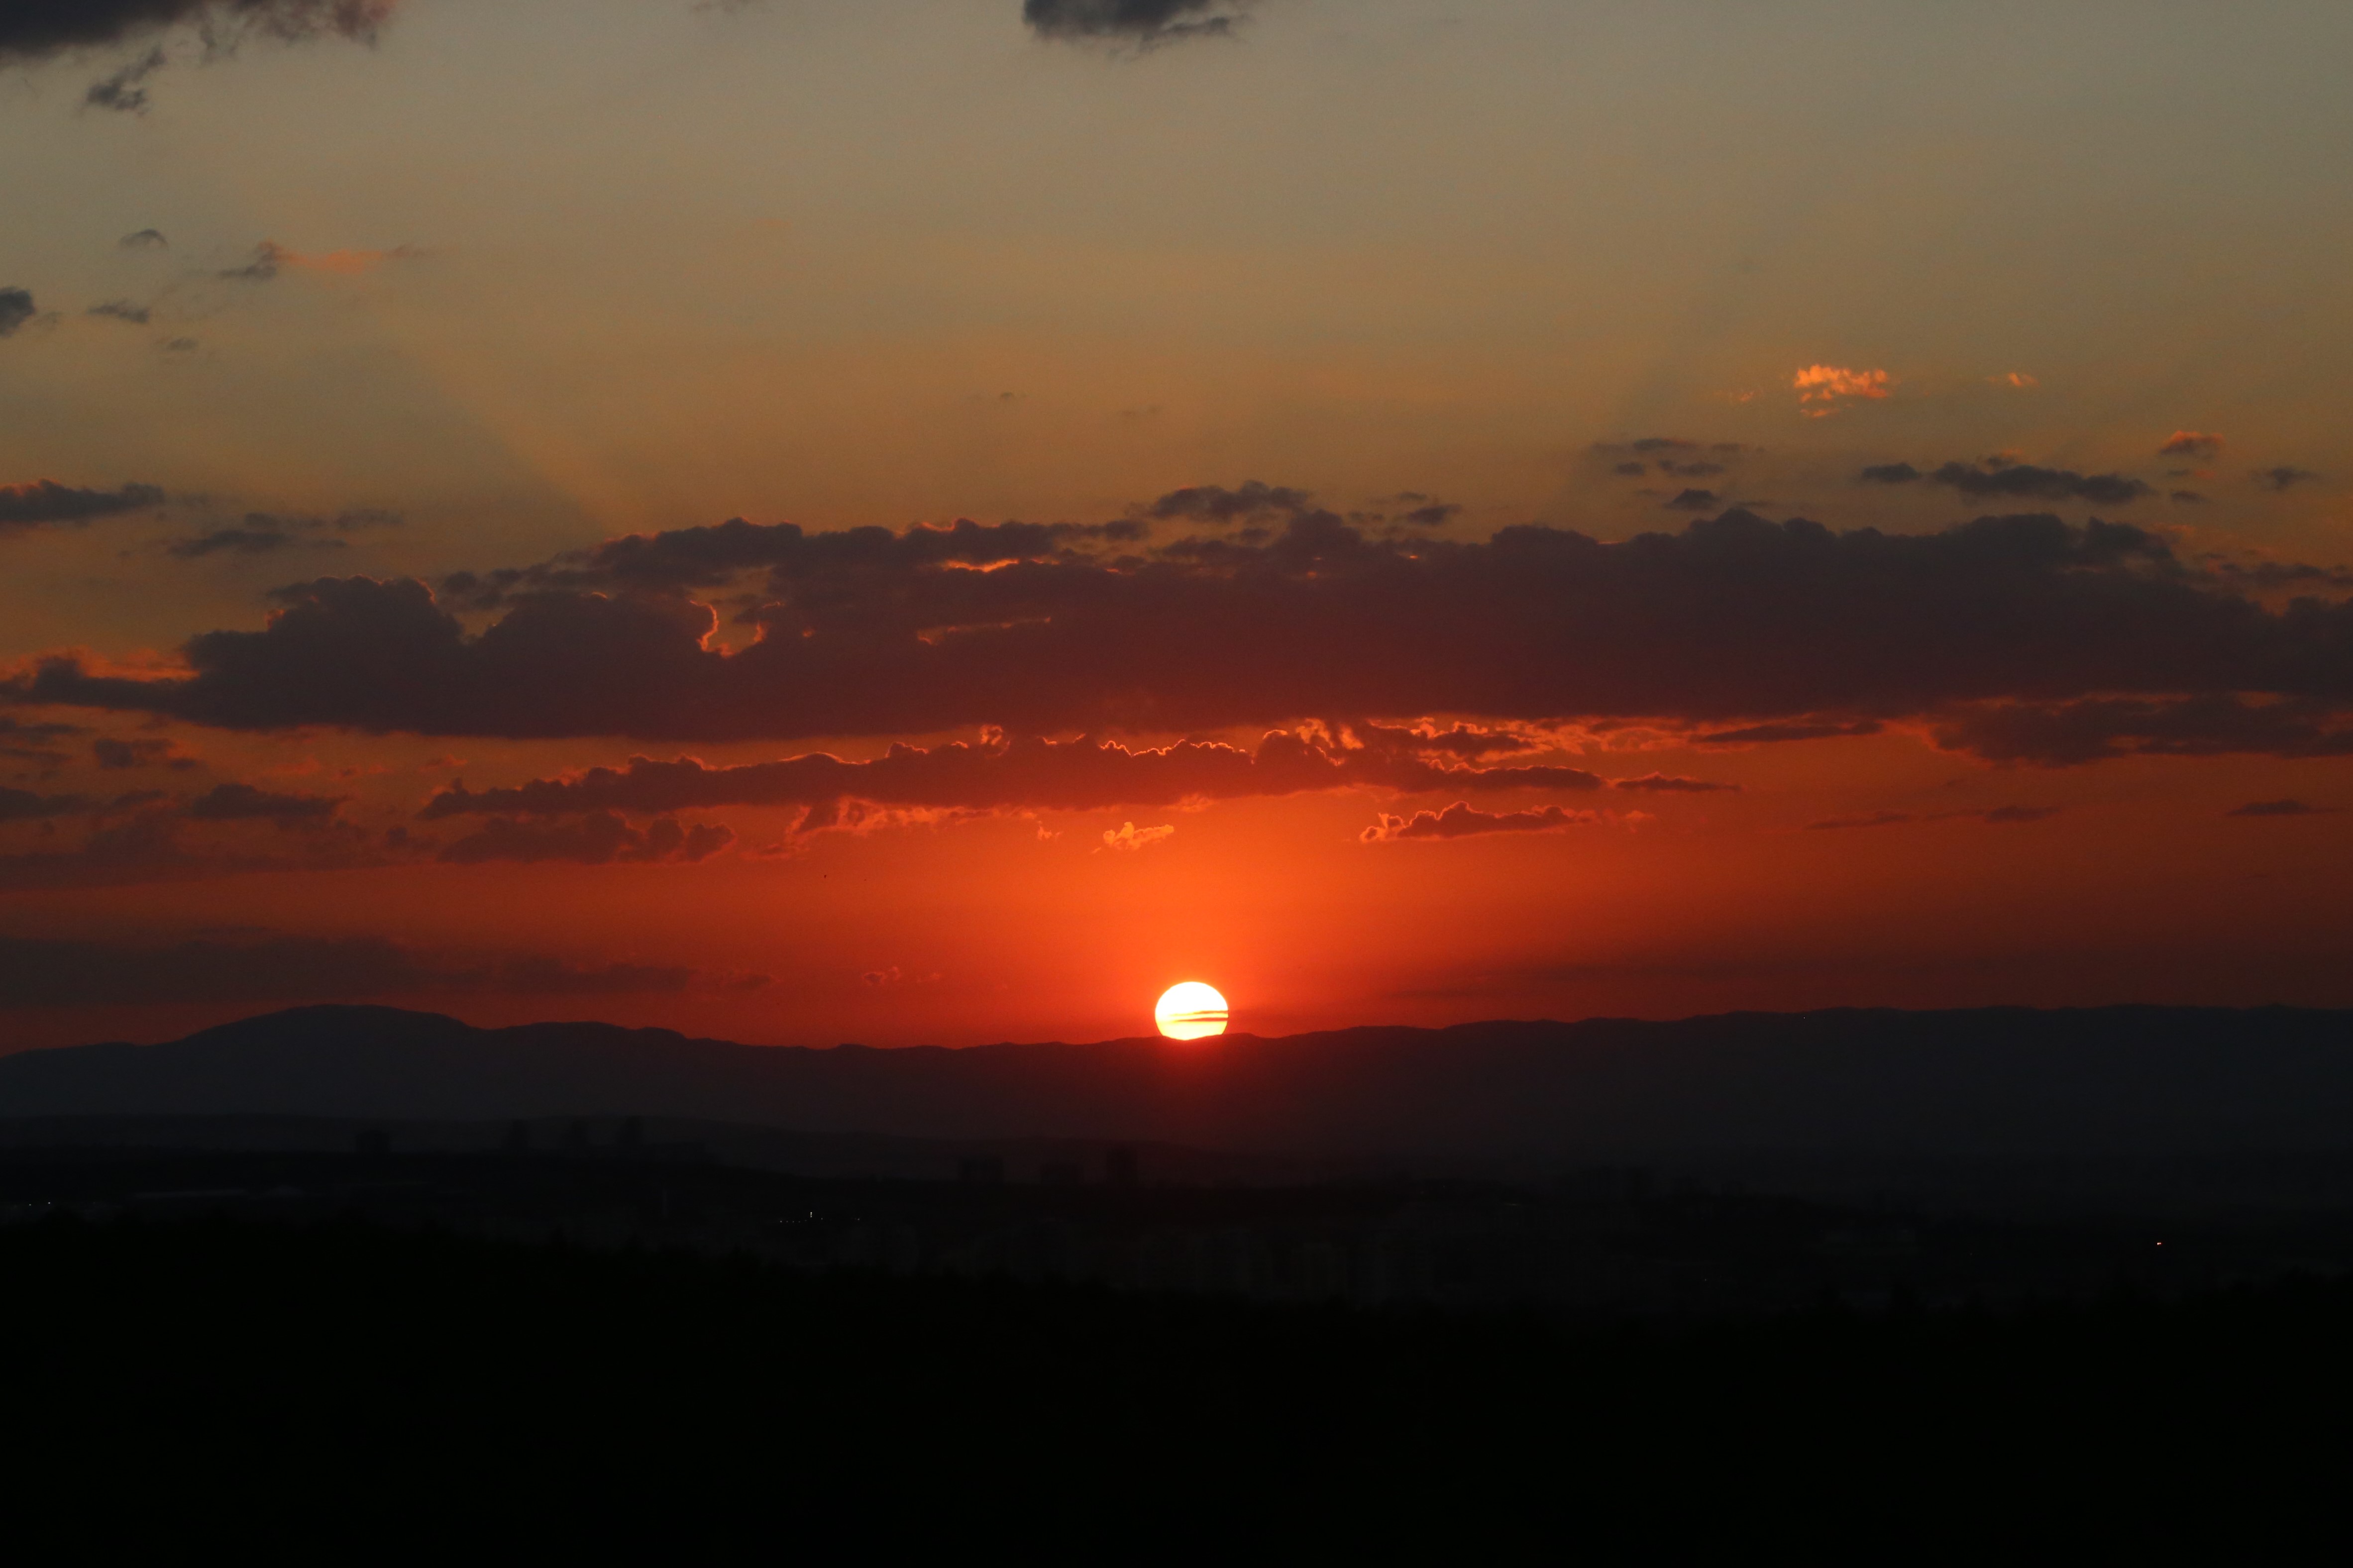
sunset, evening, redness, nature, sun, sky, horizon, sunrise, cloud, afterglow, red, morning, atmospheric phenomenon, orange, dusk, red sky at morning, sunlight, calm, sea, atmosphere, dawn, astronomical object, tree, landscape, geological phenomenon, vacation, meteorological phenomenon, cumulus, hill, plain, heat